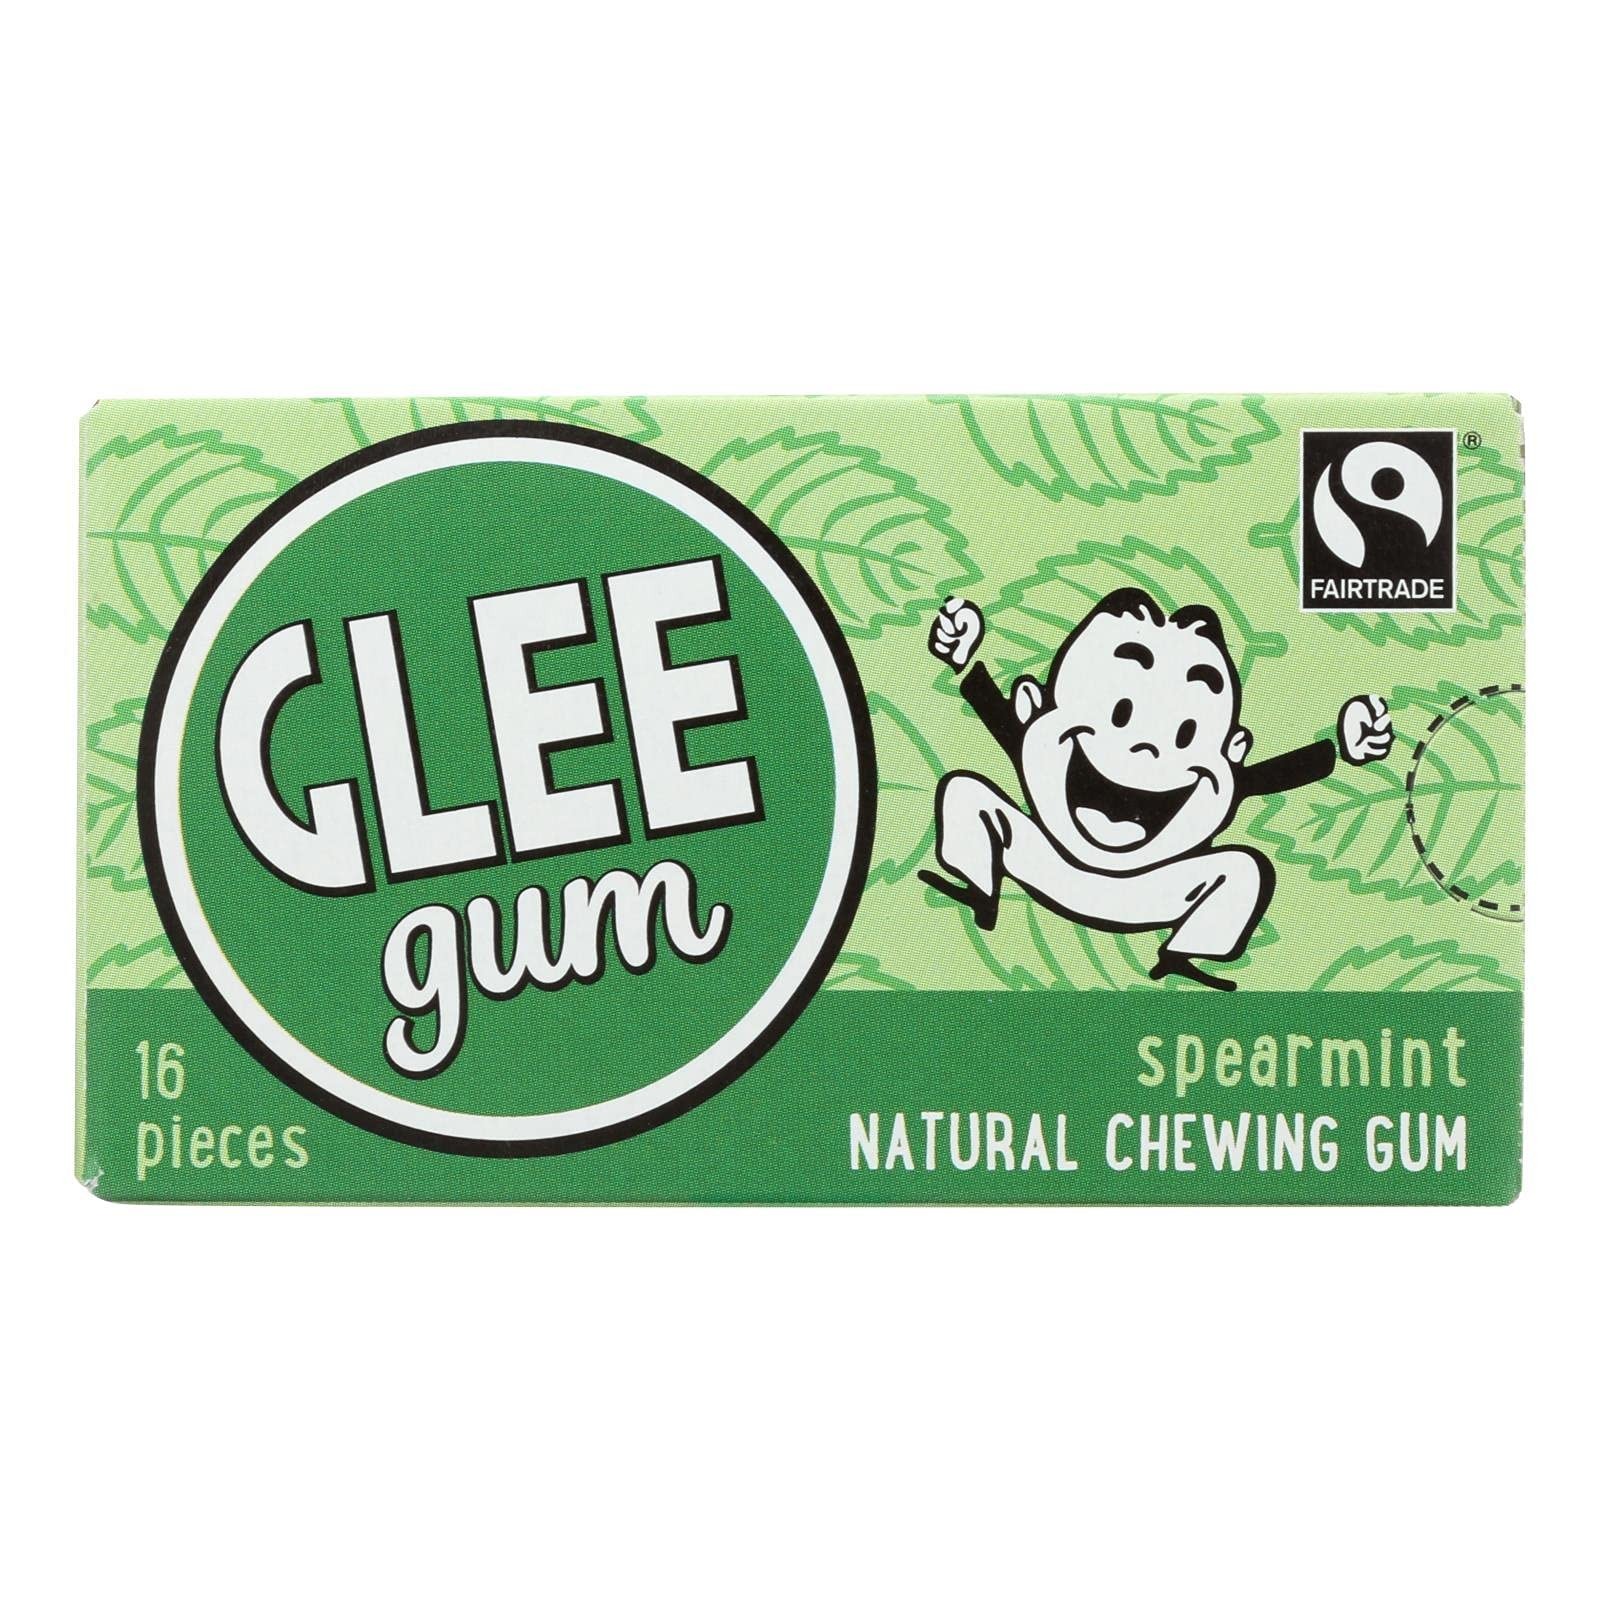
Item Name: Glee Gum All Natural Spearmint Gum, Non GMO Project Verified, Eco Friendly, 16 Piece Box, Pack of 12
Bullet Point 1: Grocery
Bullet Point 2: Spearmint
Bullet Point 3: Glee Gum
Value: 192.0
Unit: Count

Price: 41.49